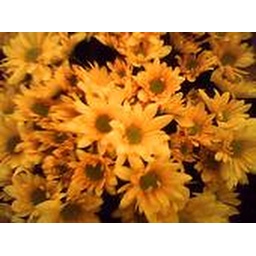
Taken with my old camera phone from a bouquet of flowers at home in NJ.